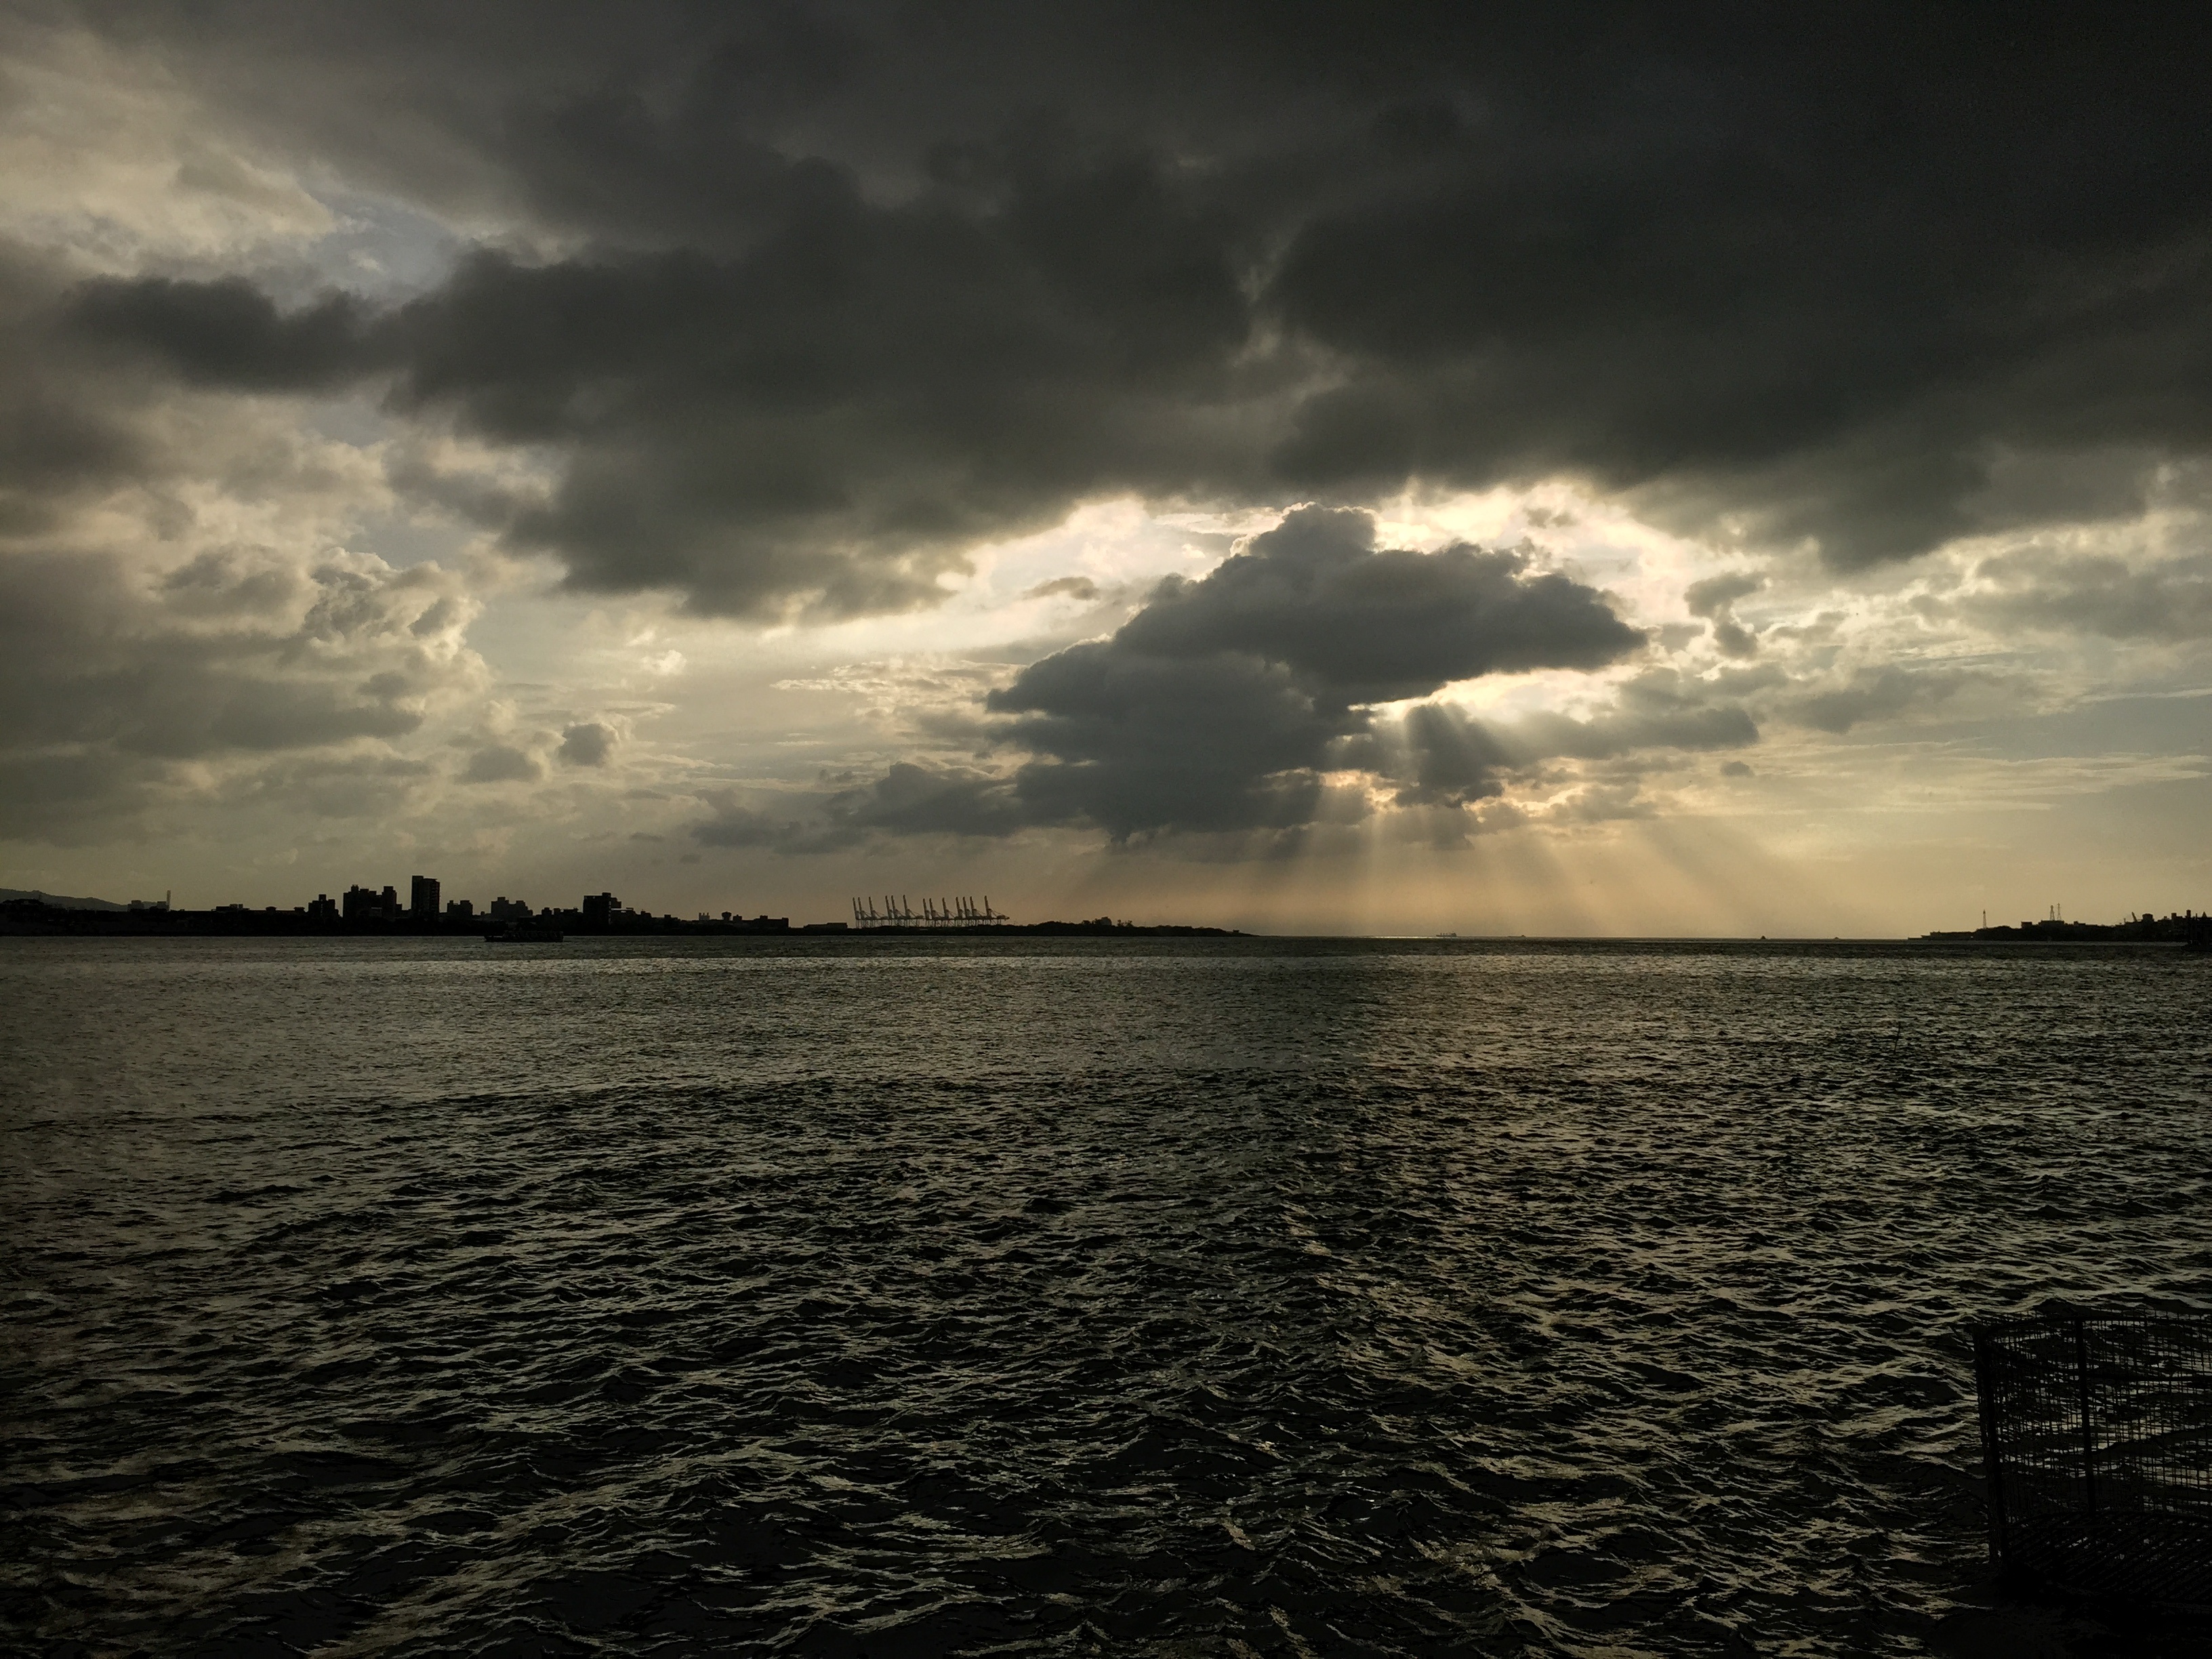
beach, sea, coast, water, nature, ocean, horizon, cloud, black and white, sky, sun, sunrise, sunset, sunlight, cloudy, morning, shore, wave, lake, dawn, dusk, evening, reflection, seascape, weather, darkness, body of water, waves, clouds, loch, meteorological phenomenon